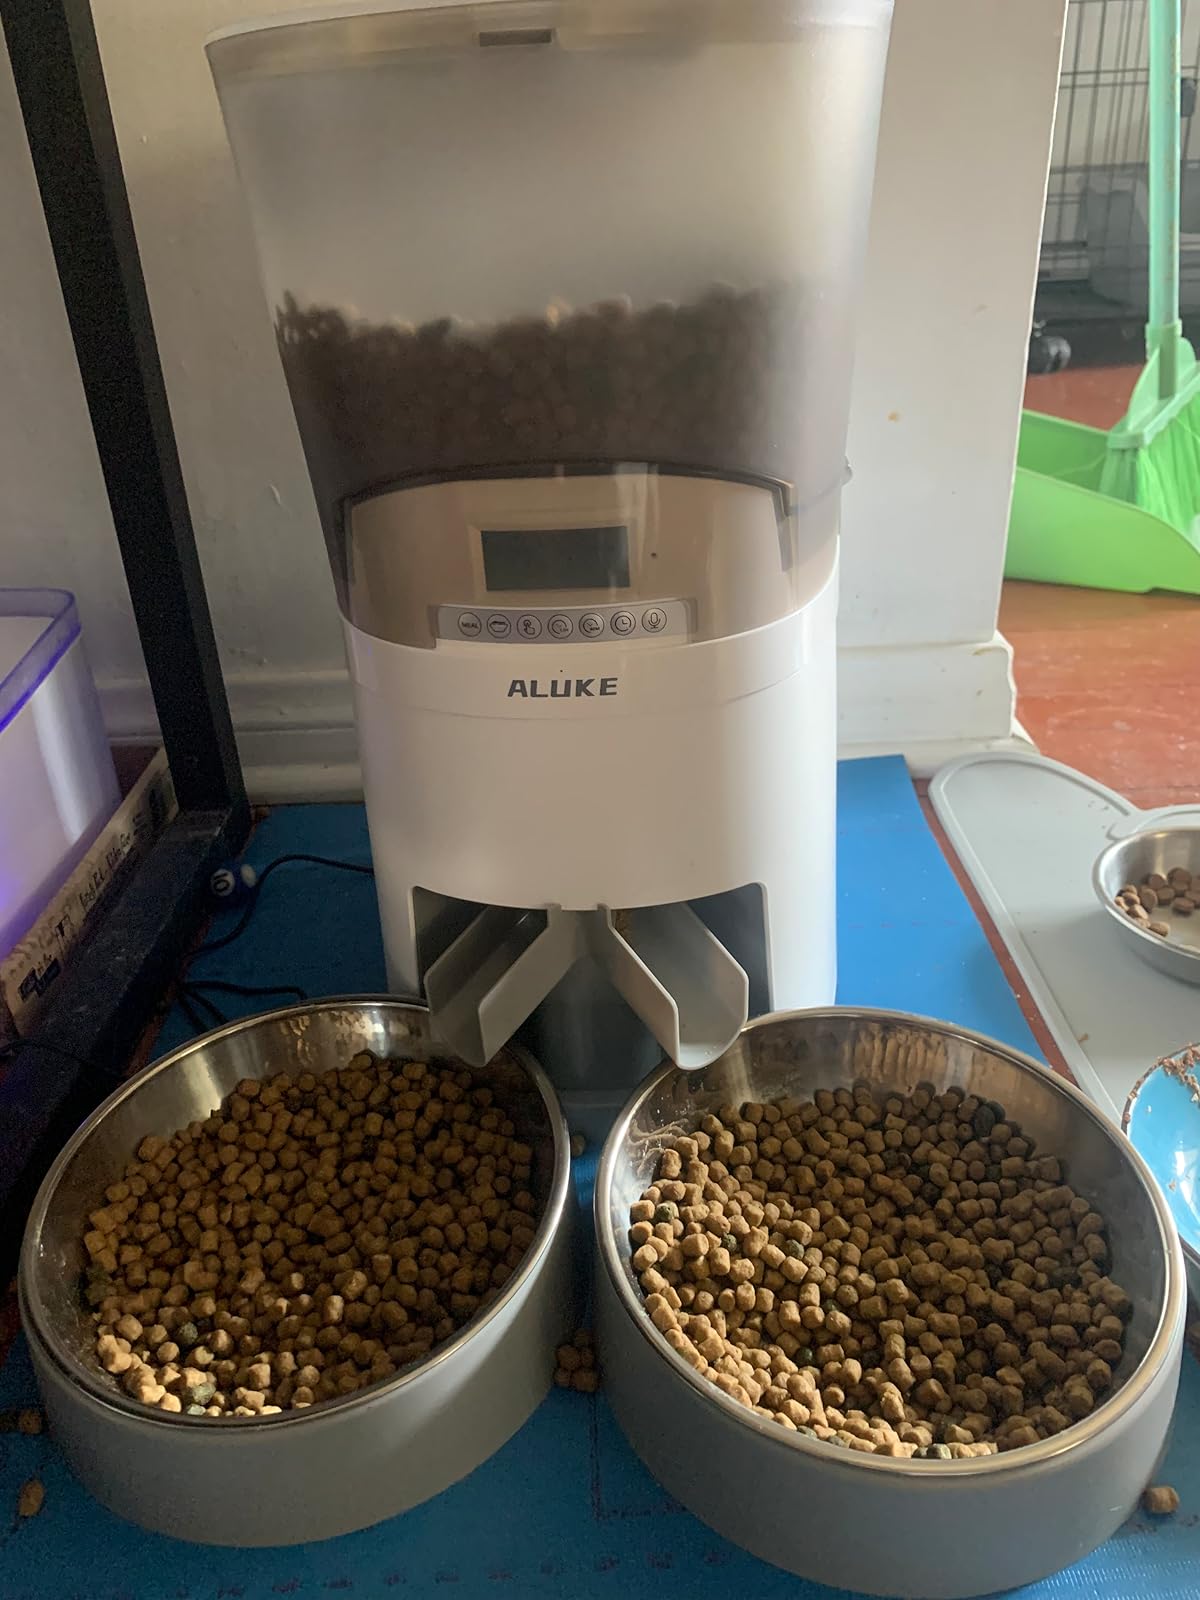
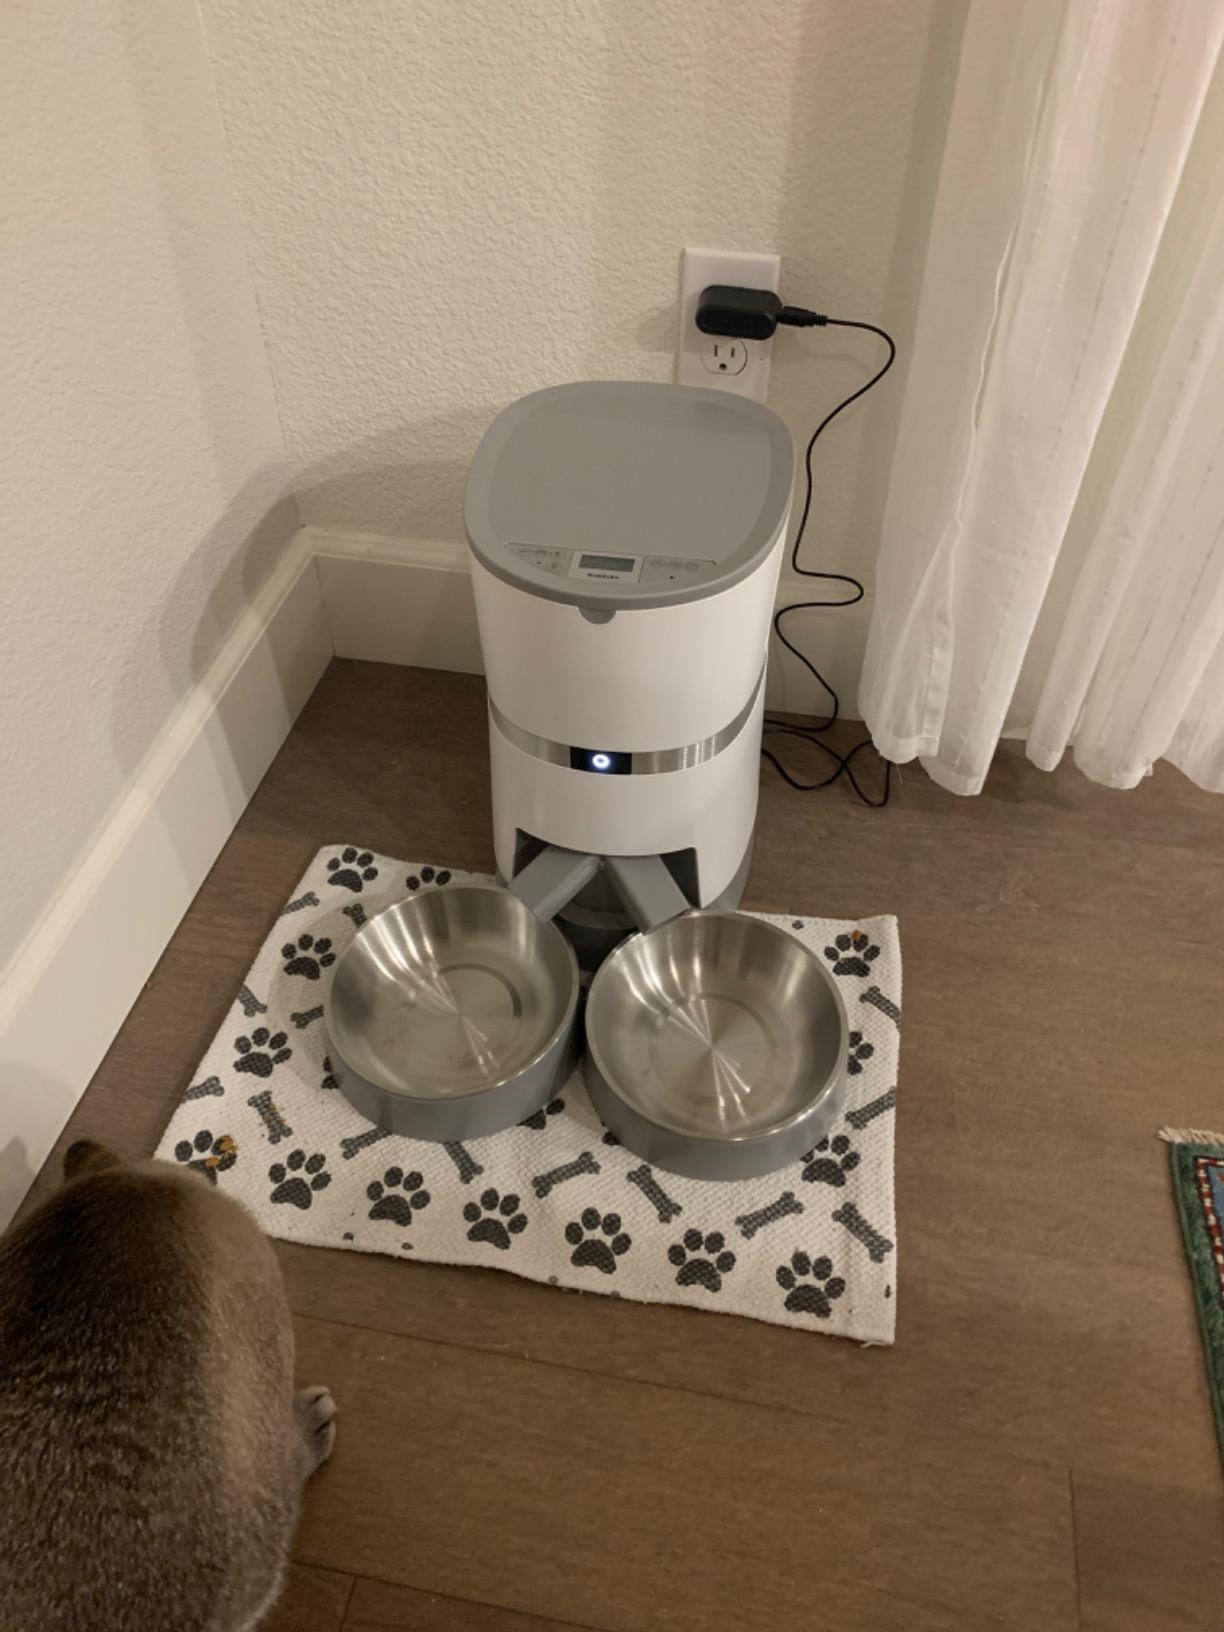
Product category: items_feeder
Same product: no